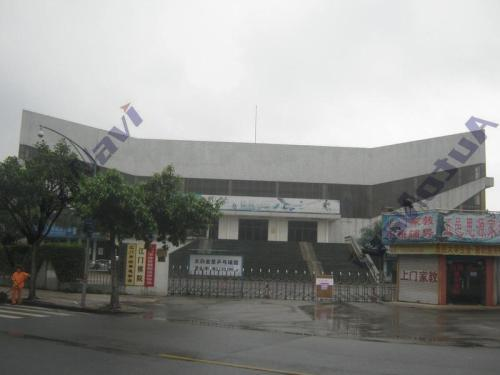
地标名称：江门体育馆
所在城市：江门市·蓬江区